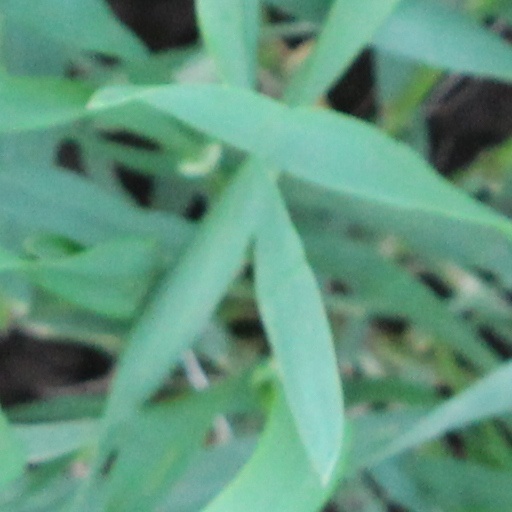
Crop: wheat